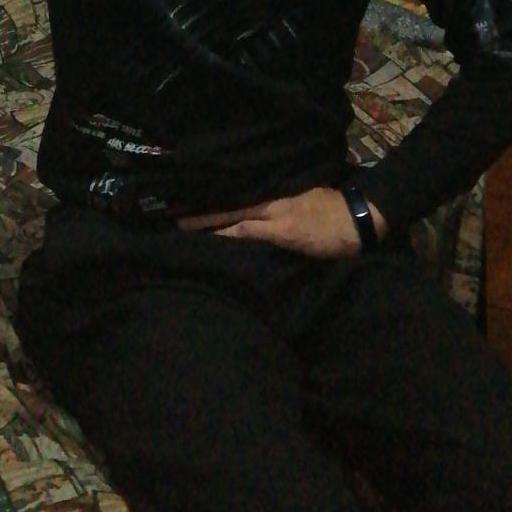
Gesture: no_gesture